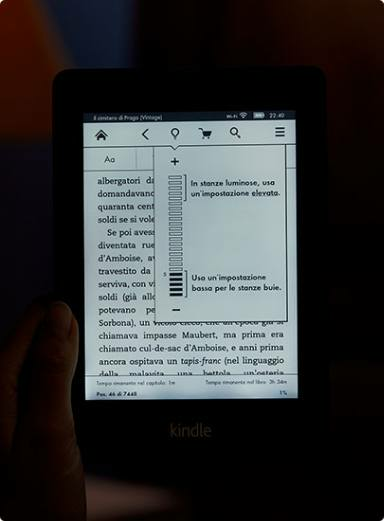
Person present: No